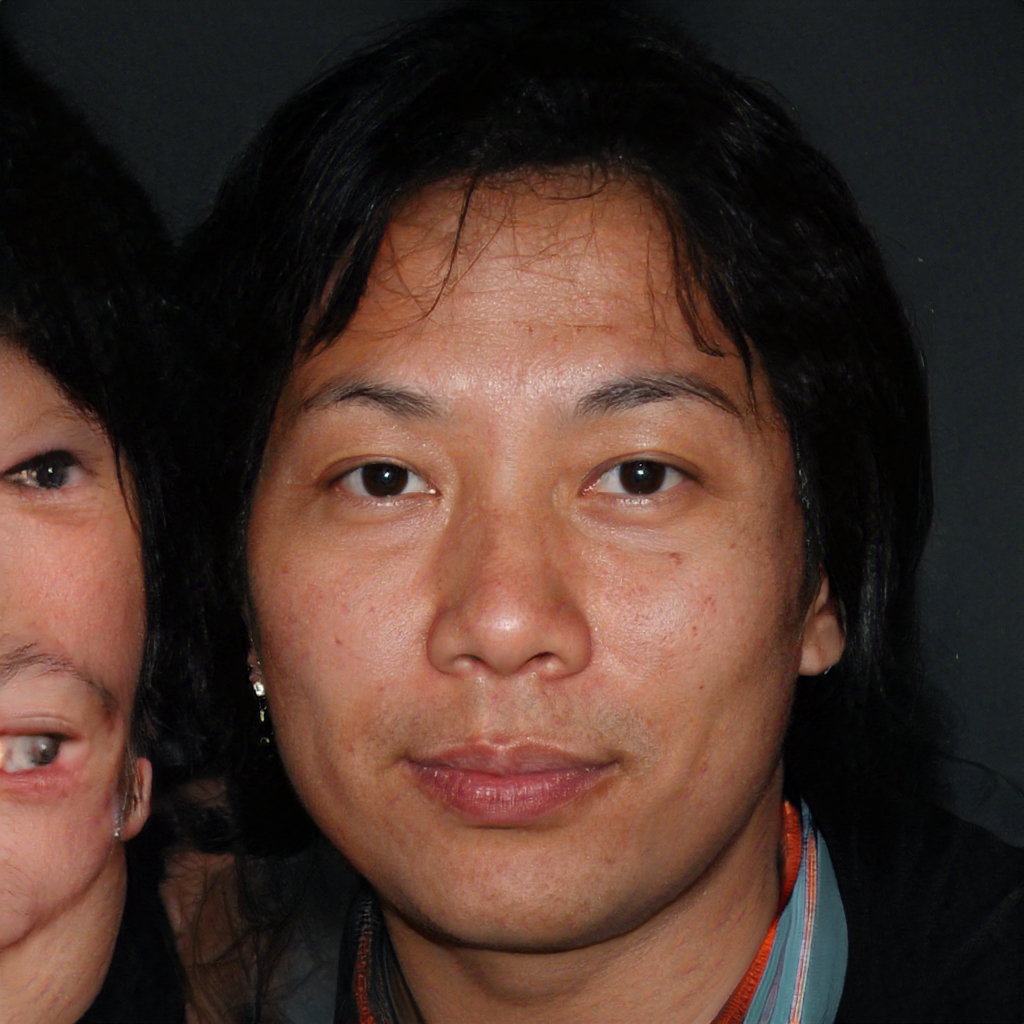
Gender: Male